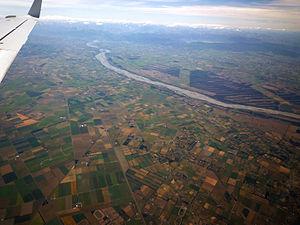
Le fleuve Ashley est un cours d’eau situé dans la région de Canterbury dans l’Île du Sud de la Nouvelle-Zélande.